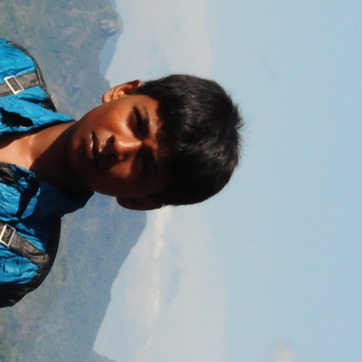
Material: hair